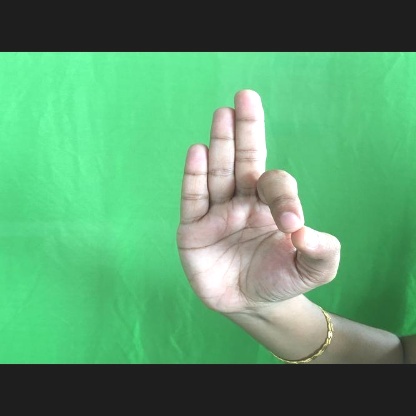
Mudra: Aralam